Max Delbrück

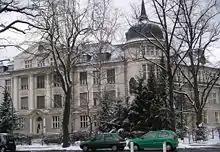
Delbrück's workplace in Berlin: Kaiser Wilhelm Institute for Chemistry, now the Free University of Berlin.

Delbrück returned to Berlin in 1932 as an assistant to Lise Meitner, who was collaborating with Otto Hahn on irradiation of uranium with neutrons. Delbrück wrote a few papers, including one in 1933 on gamma rays' scattering by a Coulomb field's polarization of a vacuum. Though theoretically tenable, his conclusion was misplaced, whereas Hans Bethe some 20 years later confirmed the phenomenon and named it "Delbrück scattering".